Claude Poullart des Places

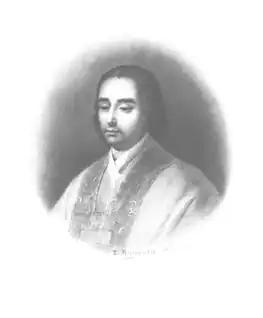
A charcoal drawing of Claude-François Poullart des Places by Pierre-Leon Annould, from a print held by the Center for Spiritan Studies at Duquesne University in Pittsburgh.

Claude des Places, was born on 26 February 1679 in Rennes, France, the son of a French aristocrat, François des Places, and his wife, Jeanne le Meneust. He was baptized the next day. His father was one of the wealthiest businessmen in the city and enjoyed considerable standing in the community as an attorney in the Breton Parliament. Claude's mother also belonged to the aristocracy and, prior to her marriage, served as governess to the family of the President of the Provincial Parliament.